Alvas Powell

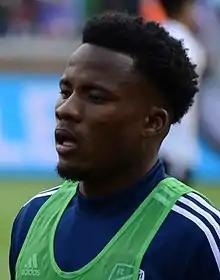
Alvas with FC Cincinnati in 2019

Alvas Elvis Powell (born 18 July 1994) is a Jamaican professional footballer who plays as a right-back for Major League Soccer club FC Cincinnati. A native of the parish St. Thomas, he attended Paul Bogle High School and gained recognition in the Da Costa Cup competition.